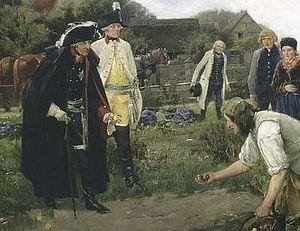
""König ist überall“ de Robert Müller (1886)"
En 1588, alors qu'il vient de cultiver pour la première fois la pomme de terre à Vienne, Charles de l'Écluse s'installe à Francfort-sur-le-Main et reçoit une pension du landgrave de Hesse-Cassel, Guillaume IV. C'est de là qu'il va expédier les tubercules qu'il a récoltés à ses confrères et amis naturalistes d'Europe. Il restera à Francfort jusqu'à la mort du landgrave en 1592. Il s'installera ensuite aux Pays-Bas pour occuper en 1593 la chaire de botanique de l'université de Leyde où il créera en 1594 le Hortus Botanicus Leiden, un jardin botanique des plus importants d'Europe.
Cette chronologie de l'histoire de l'Allemagne nous donne les clés pour mieux comprendre l'histoire de l'Allemagne, l'histoire des peuples qui ont vécu ou vivent dans l'actuelle Allemagne.